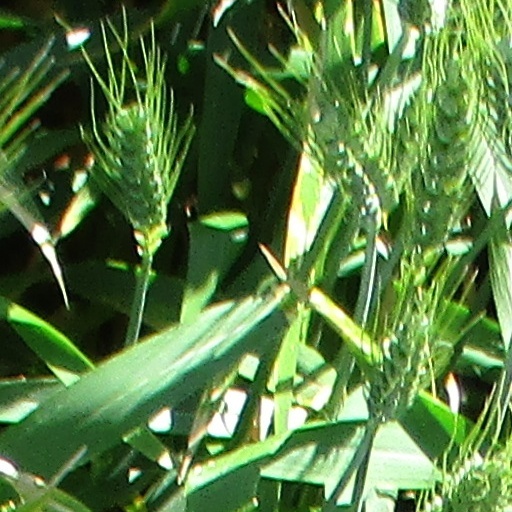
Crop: wheat